Posti Group

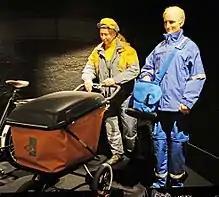
Messenger uniforms

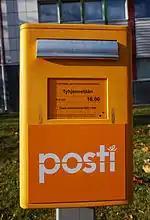
Posti mailbox in Jyväskylä

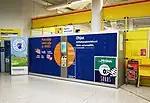
Posti's parcel machine

Domestic postal services were centralized in Posti Oy. Posti has more than 1,400 service points: post offices, of which most are in conjunction with companies run by local entrepreneurs, Parcel Points, and pick-up outlets. There are SmartPOST automatic parcel terminals also in Estonia.